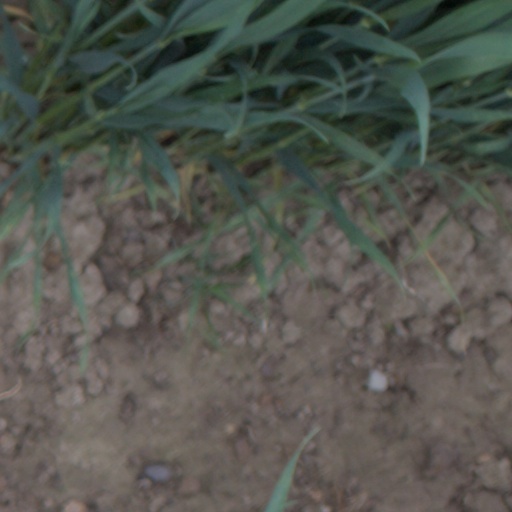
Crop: wheat